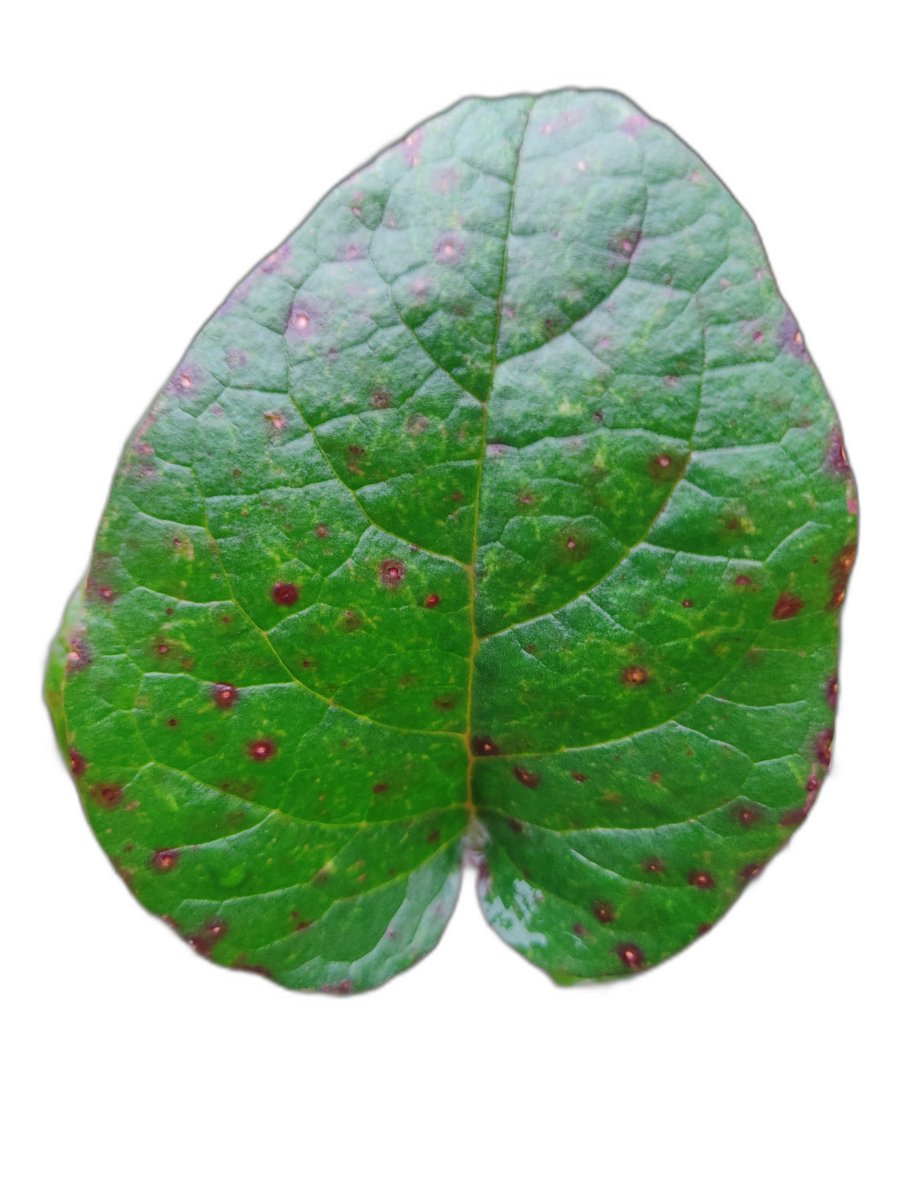
Label: Bacterial-Spot